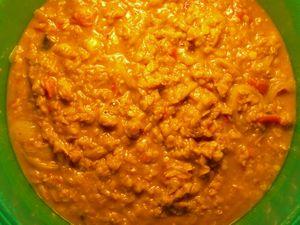
Le mot dal désigne en Inde et au Népal plusieurs légumineuses de type lentille. Par analogie, c'est le nom donné à un plat indien à base de légumineuses.